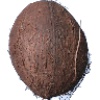
Label: Cocos 1